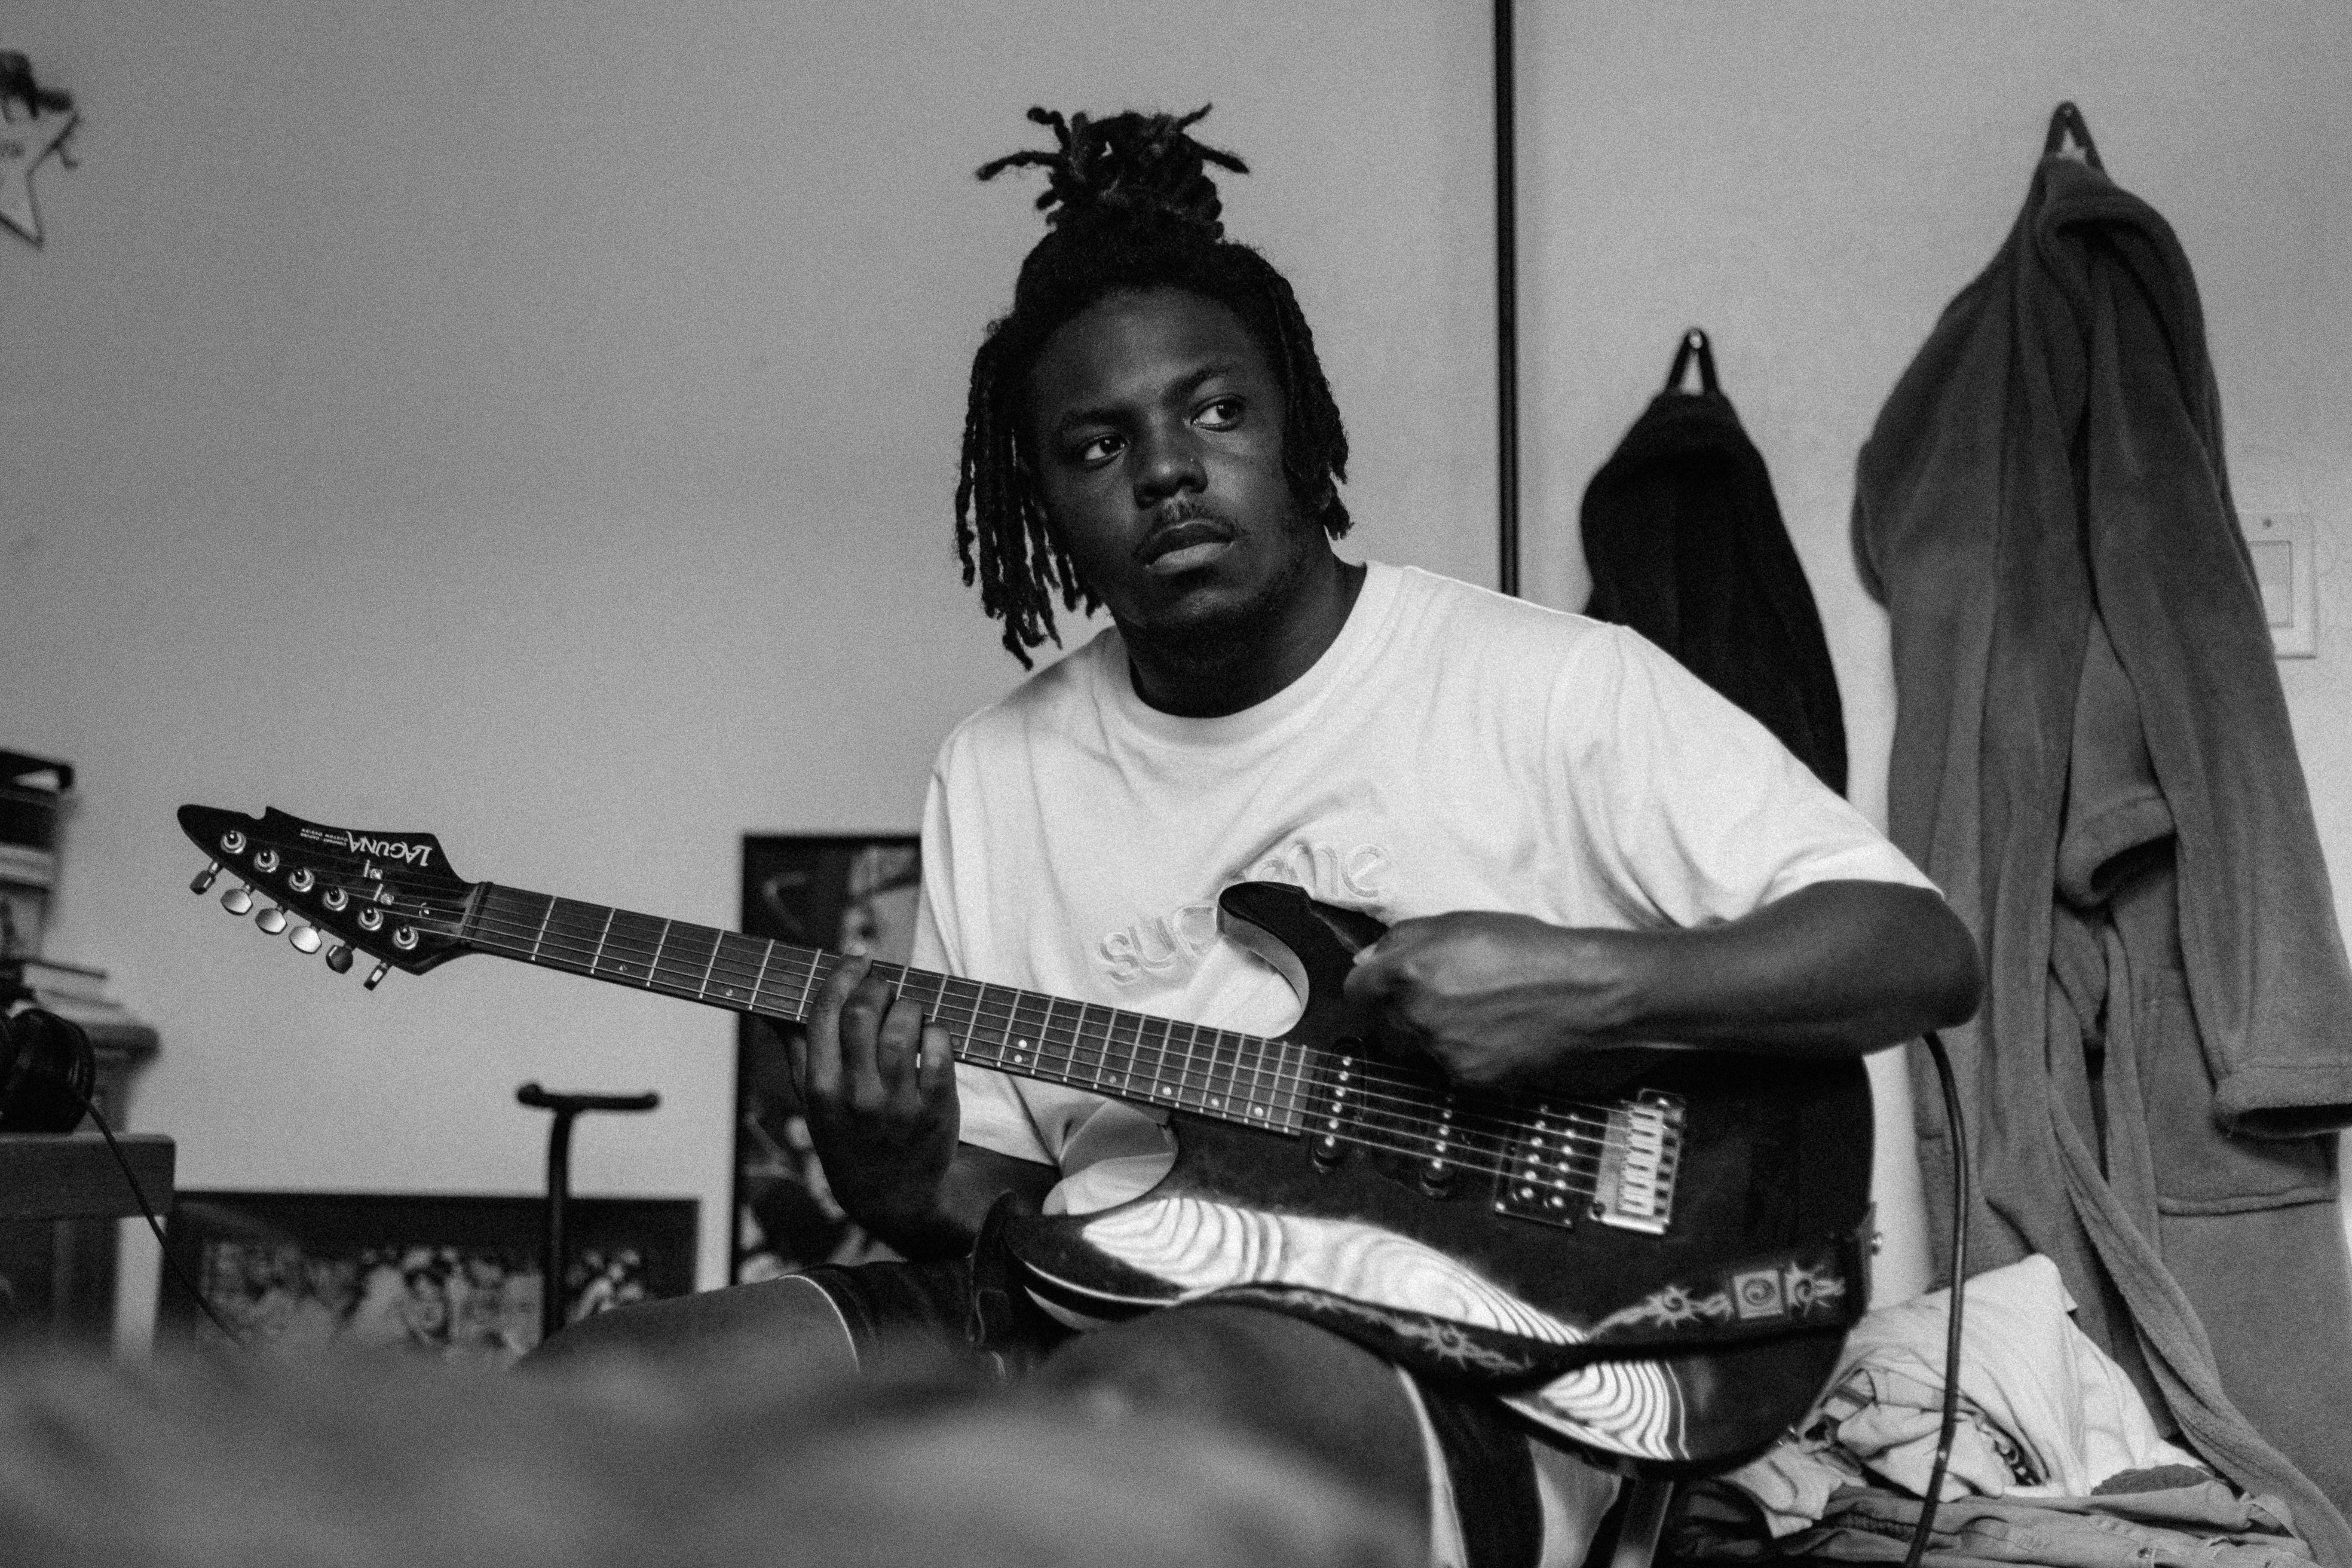
black, white, guitarist, photograph, black and white, social group, person, musician, performance, music, photography, bassist, guitar, string instrument, monochrome, entertainment, bass guitar, monochrome photography, plucked string instruments, singing